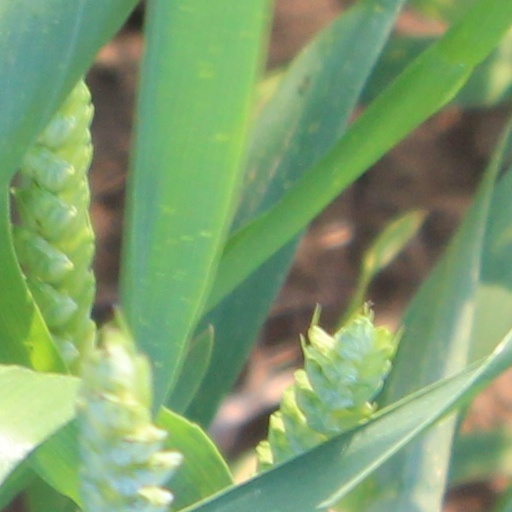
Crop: wheat